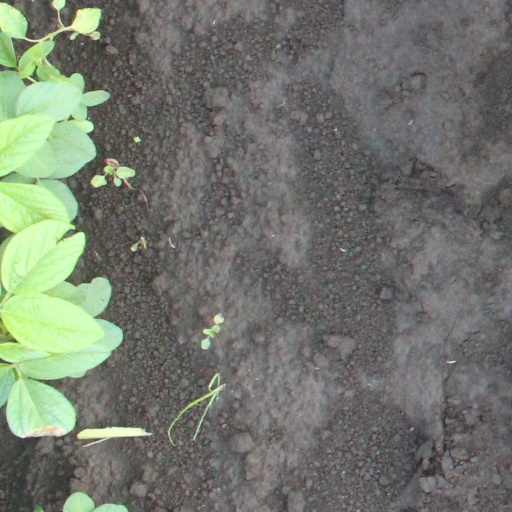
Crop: soybean